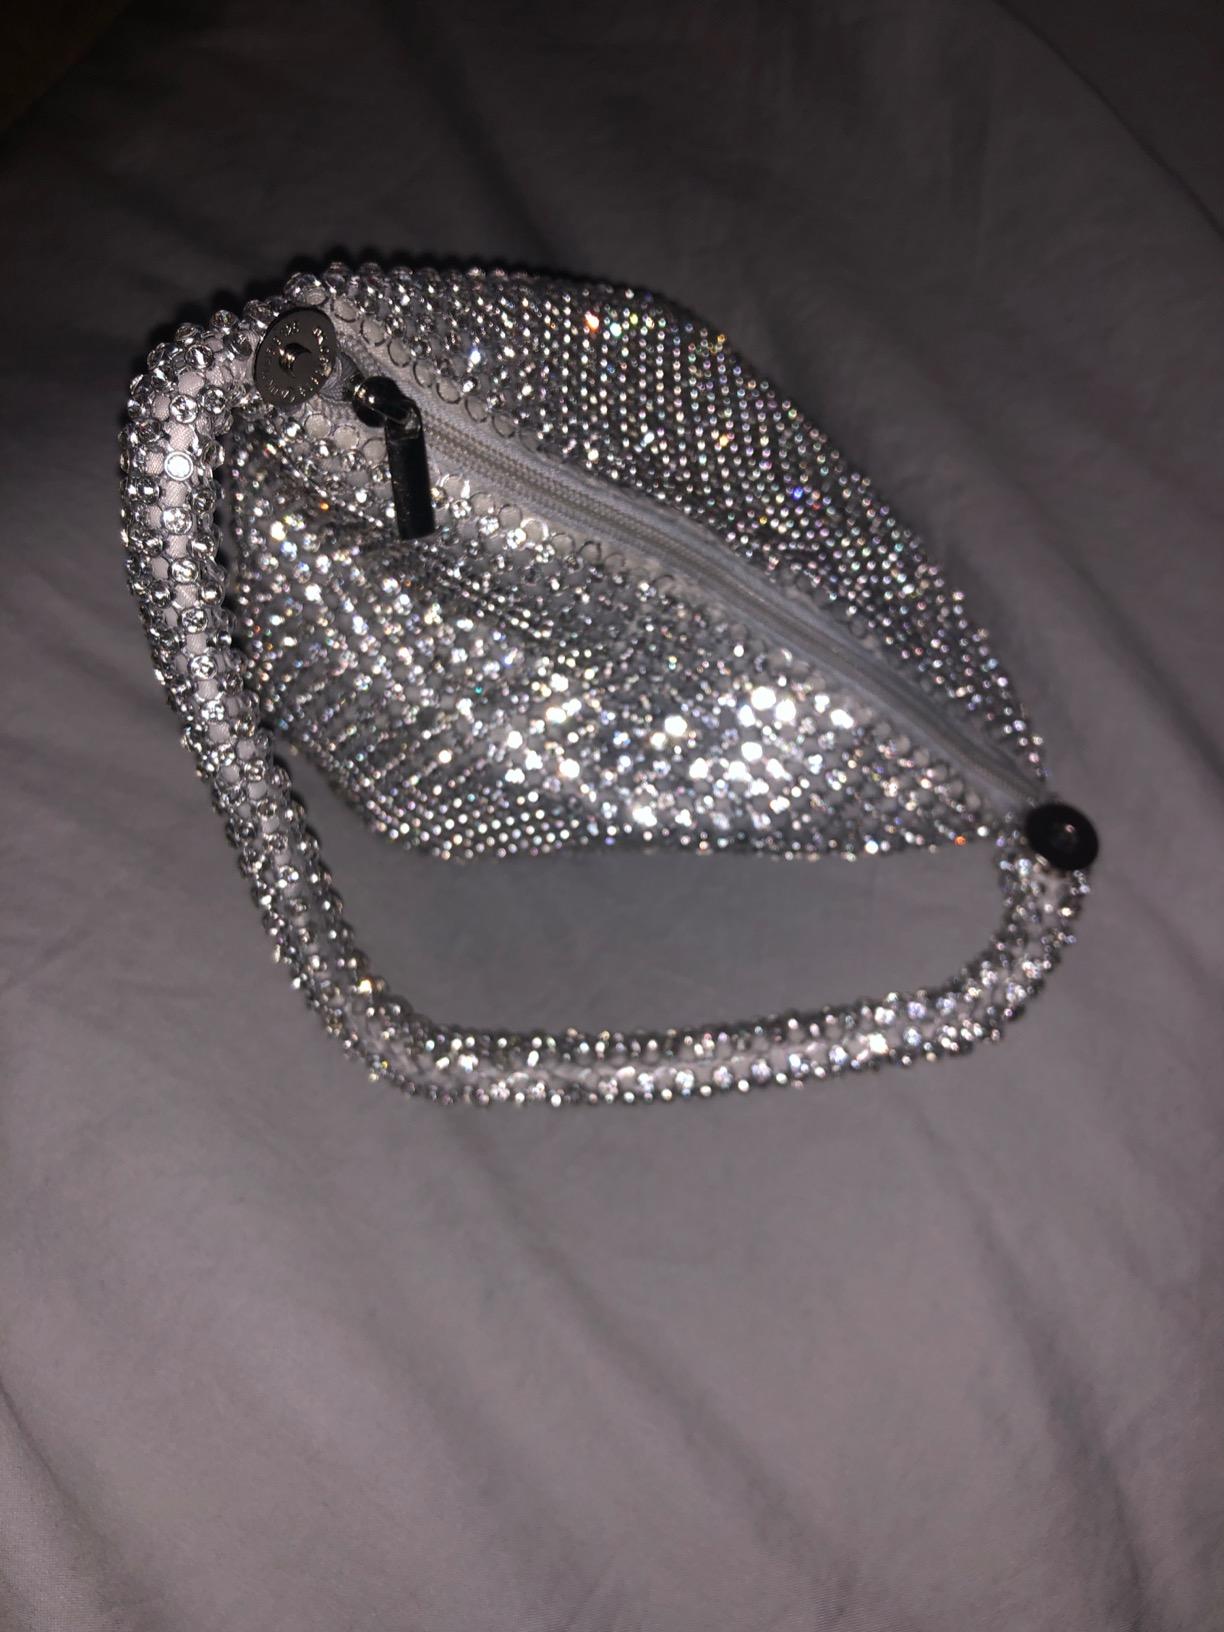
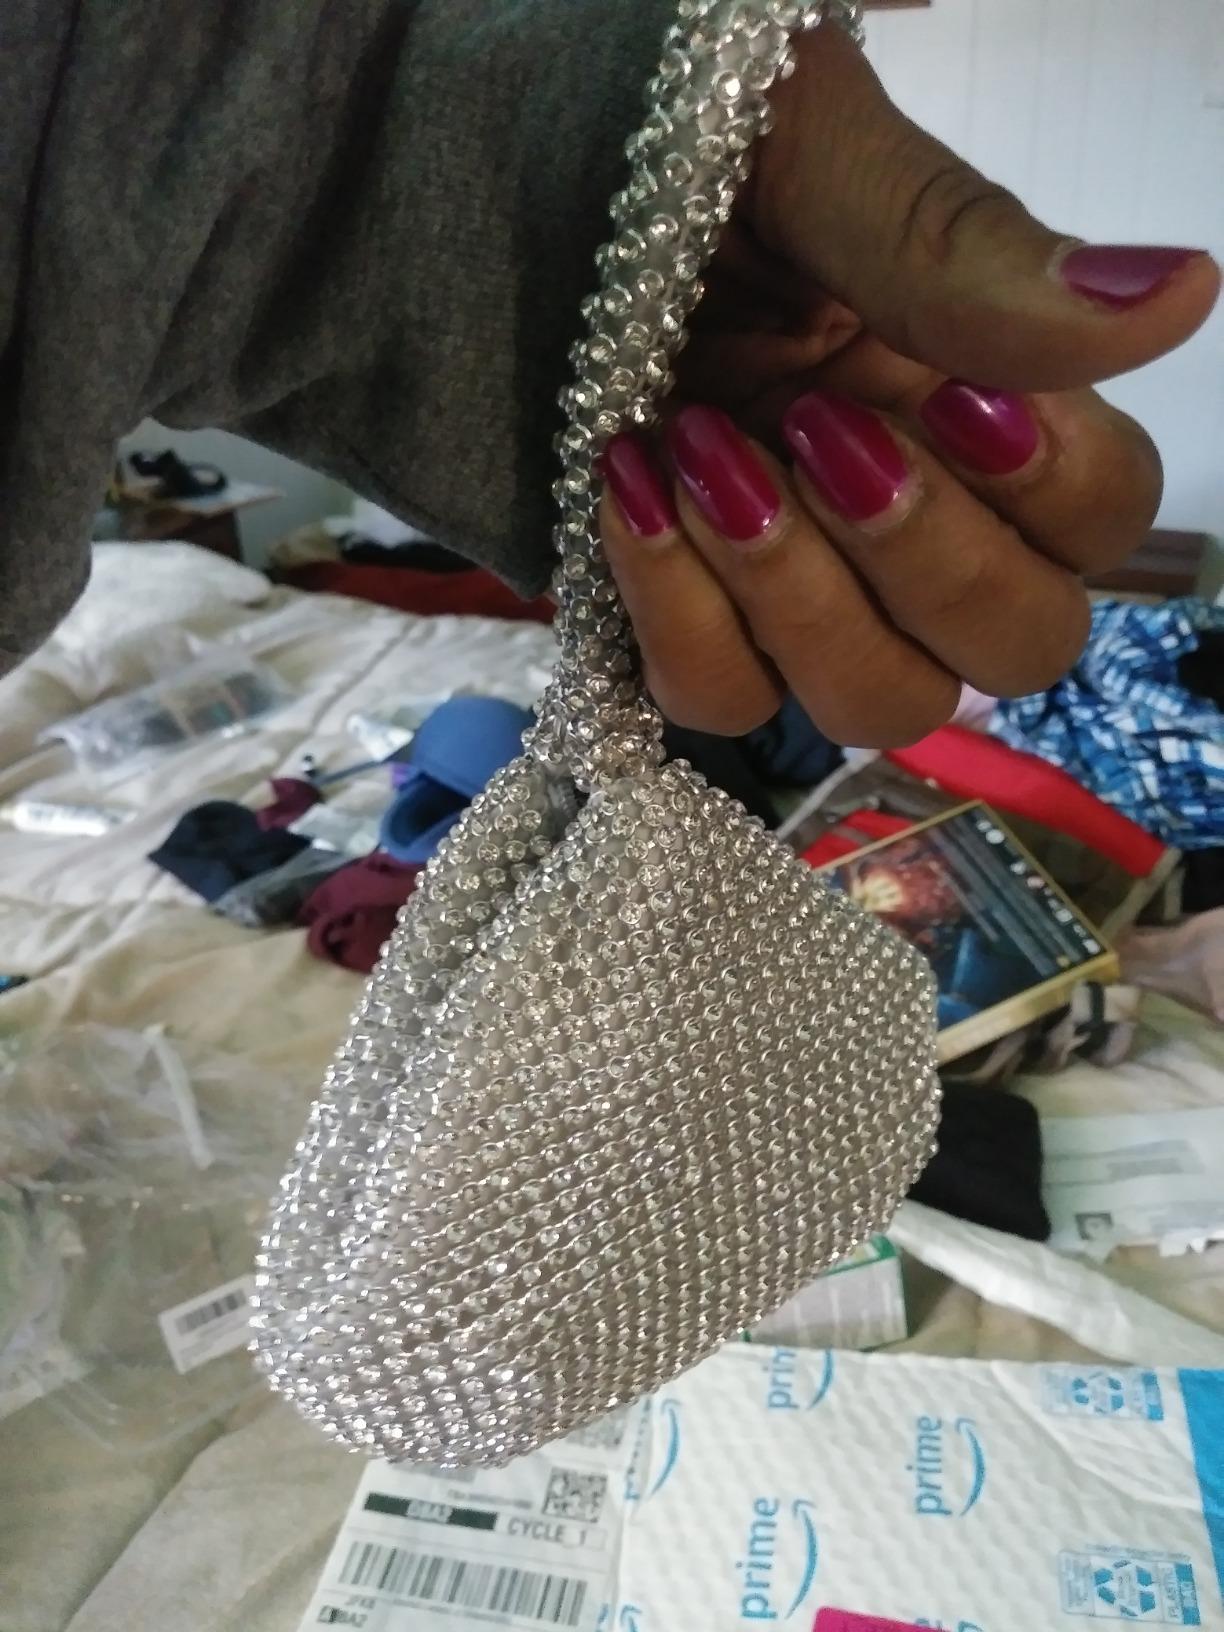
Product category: accessories_handbag
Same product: yes